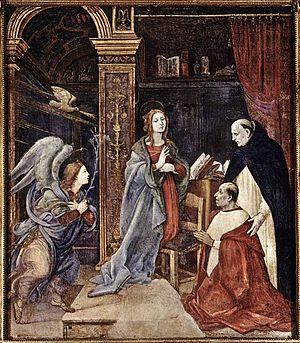
Cette page concerne l'année 1489 du calendrier julien.